Clothing in Africa

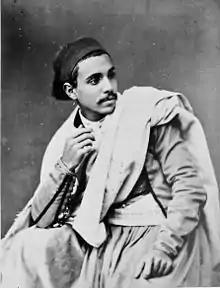

In Northeastern Africa, particularly in Egypt, styles of traditional women's clothing have been influenced by Middle Eastern cultures; this can be exemplified by the simply embroidered "jelabiya" which are similarly worn in Arab states of the Persian Gulf. The "djellaba" (worn in Northwest Africa) shares similar properties with the "boubou", the "dashiki", and the Senegalese kaftan. While in Nigeria, women wear various clothing including styles made from Ankara, Asooke and Gele.